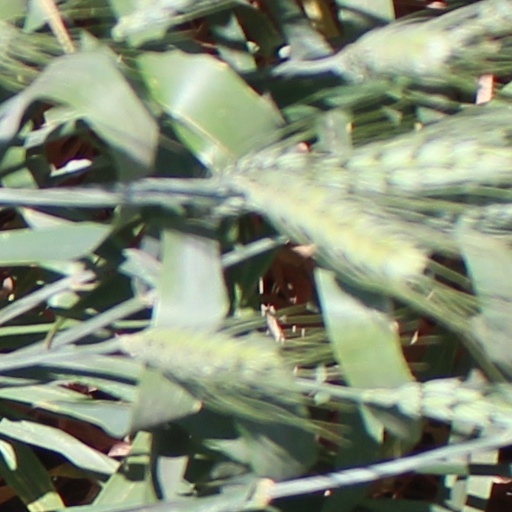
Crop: wheat